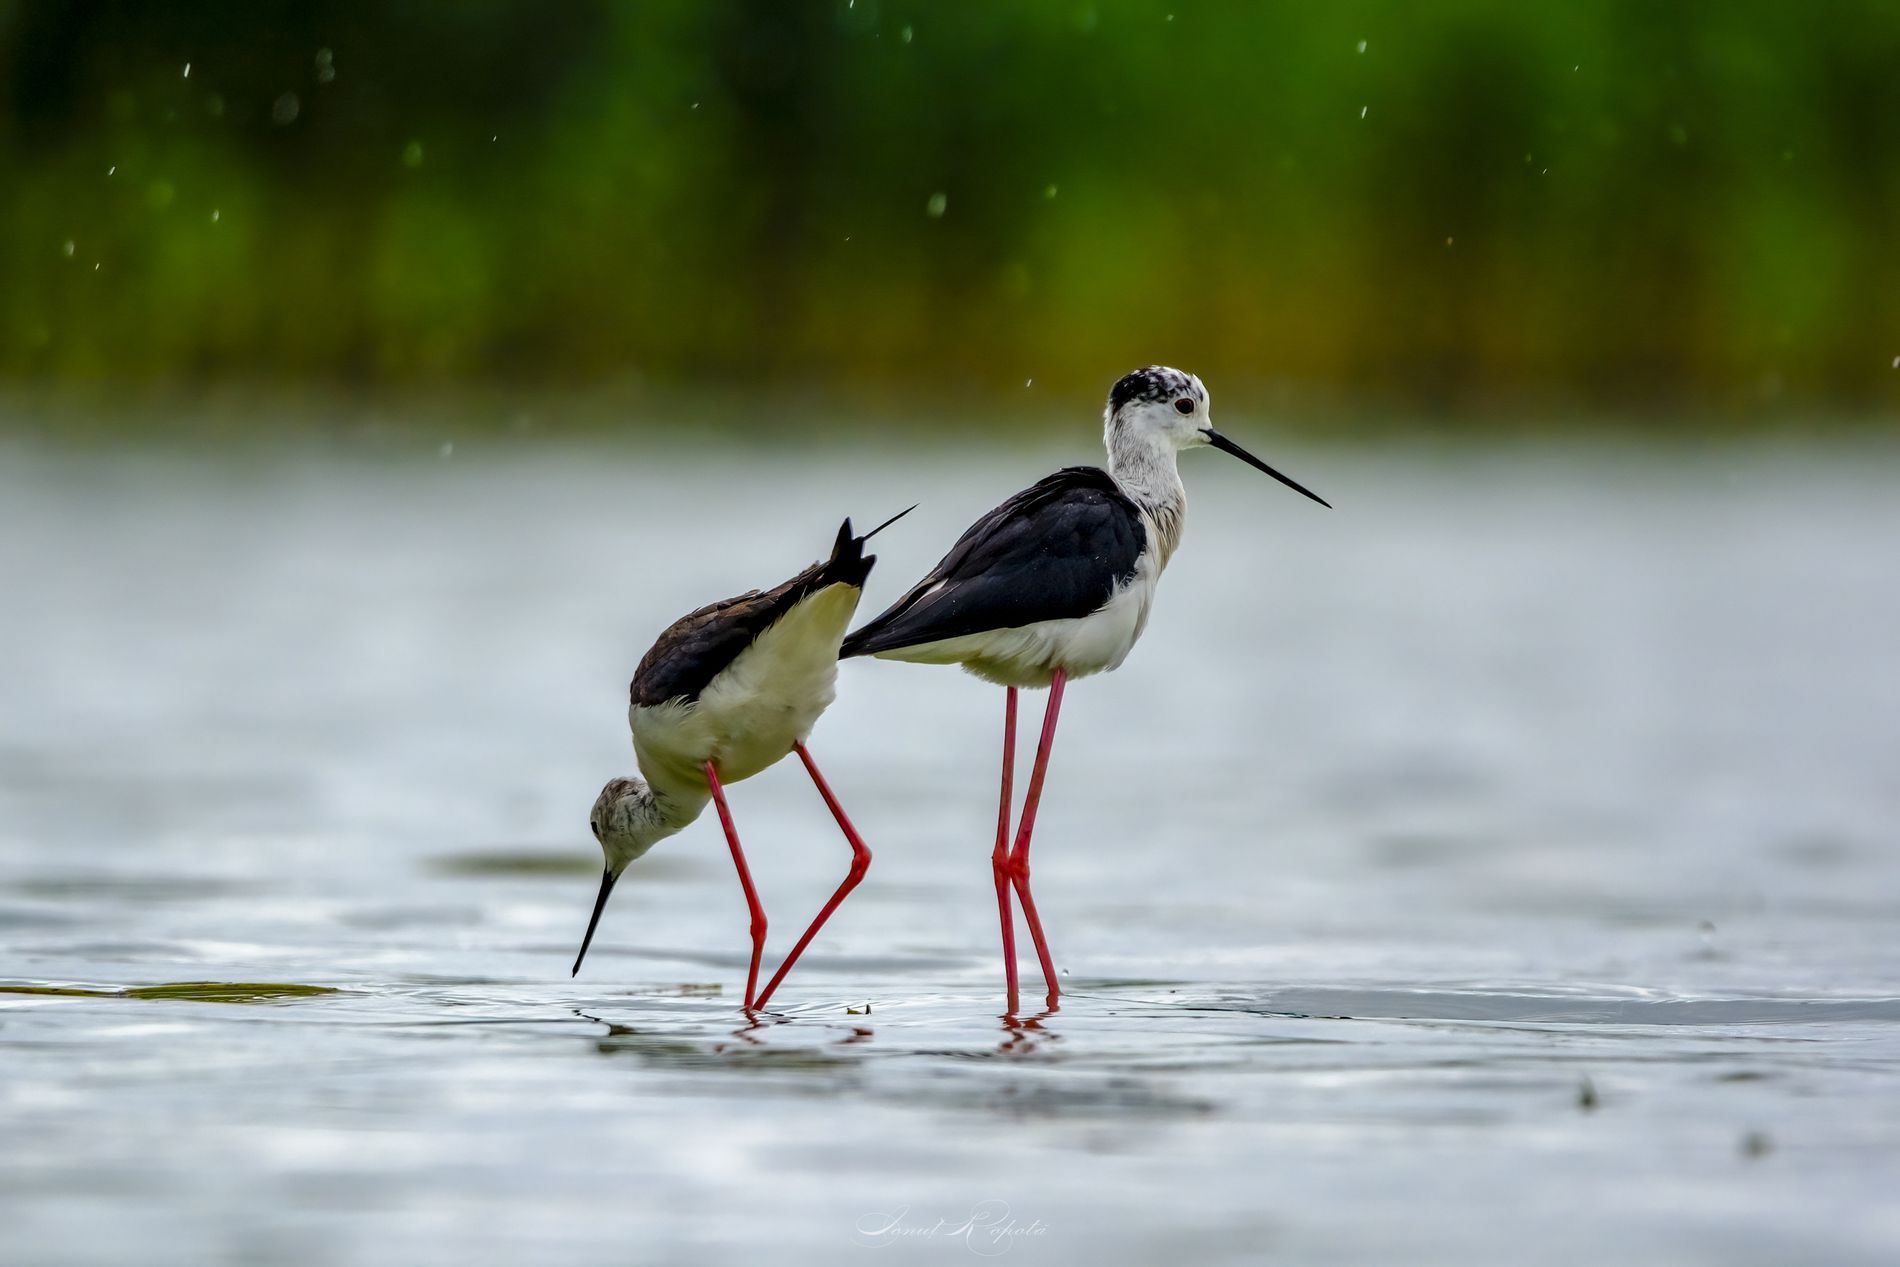
Black-winged stilts in nature
An image of two black-winged stilts standing in a lake. We can see one from its side and the other from its back, probably fishing. The background is highly blurred but appears to be a lake and a lakeshore.
Two black-winged stilts with white bodies and orange legs stand in a lake, their sharp silhouettes against a soft, blurred background of water and a green lakeshore. The medium shot, taken from a front-on angle, captures their elegant posture, while the low daylight casts a gentle, natural glow, enhancing the serene atmosphere.
Labels: Animal, Beak, Bird, Stork, Waterfowl, Water, Outdoors, Nature, Flying, Crane Bird, Ripple, Land, Black-winged stilt, Blurry background, birds, Lake
Camera: FUJIFILM X-T5
Lens: ALTSON+SIGMA 150-600mm F5-6.3 DG OS HSM
Aperture: F6.3
Exposure: 1/1250 sec
ISO: 500
Focal length: 600.0 mm